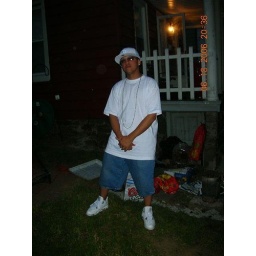
jay with the white and white 4s on in my father house